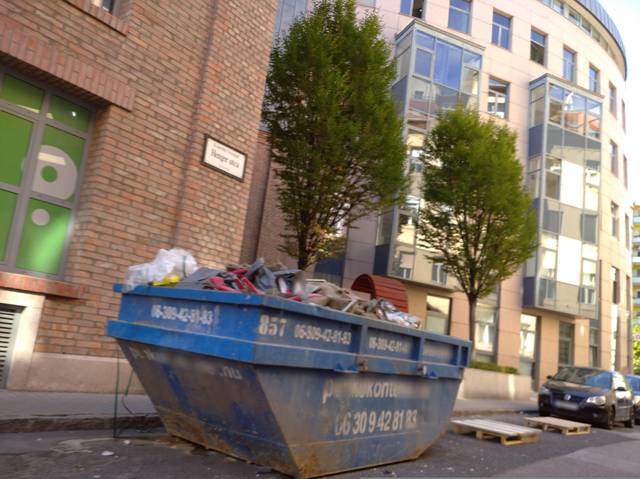
Region: Hungary
Coordinates: 47.513, 19.037